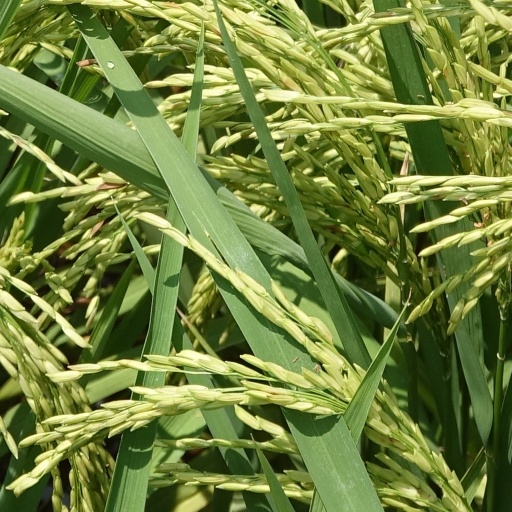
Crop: rice